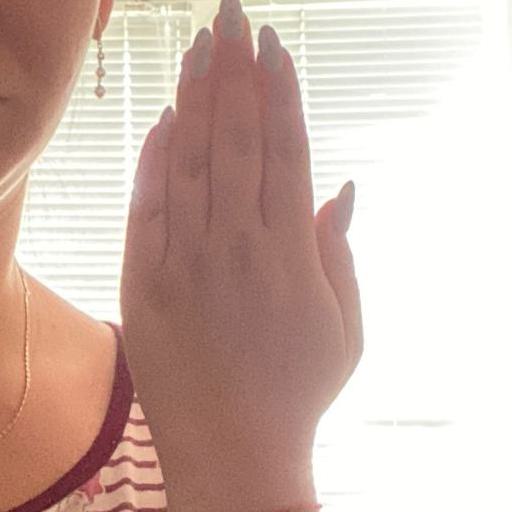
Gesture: stop_inverted